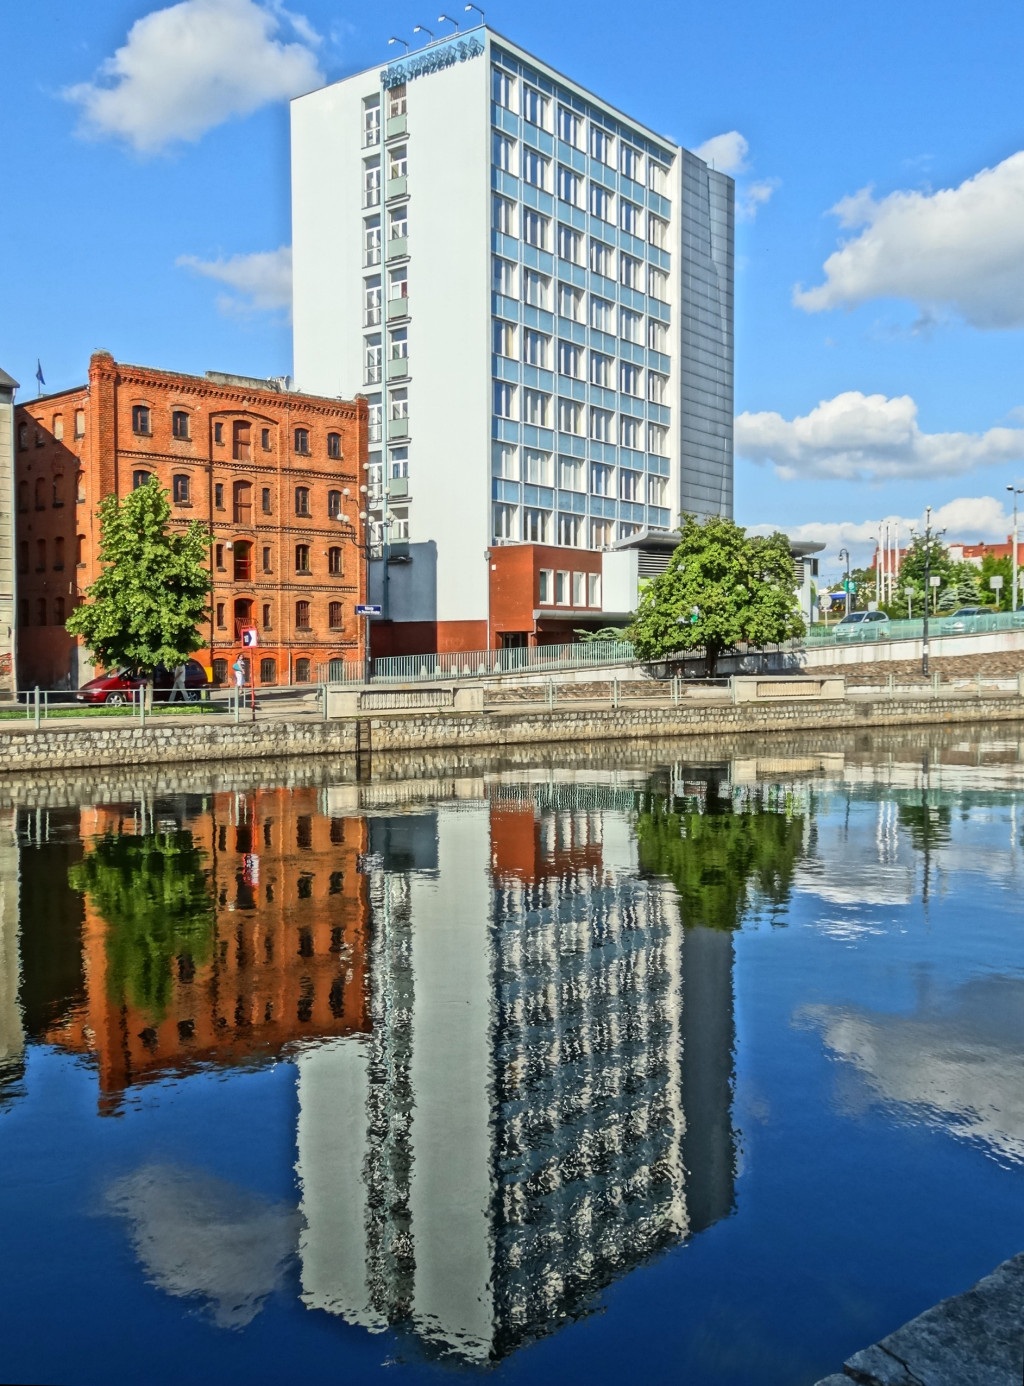
dock, architecture, skyline, skyscraper, urban, river, canal, cityscape, downtown, reflection, tower, landmark, facade, marina, waterfront, waterway, tower block, buildings, poland, embankment, condominium, urban area, urban design, residential area, bydgoszcz